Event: Hurricane Matthew
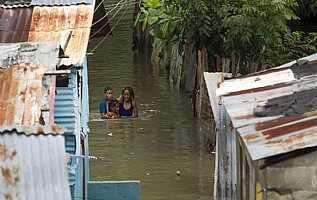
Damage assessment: damage